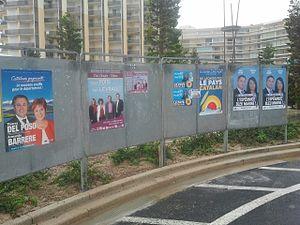
Affiches des candidats à Canet-en-Roussillon pour le canton de la Côte sableuse en 2015
Le canton de La Côte sableuse est une circonscription électorale française du département des Pyrénées-Orientales créée par le décret du 26 février 2014 et entrant en vigueur lors des premières élections départementales suivant la publication du décret.